Italian destroyer Borea (1927)

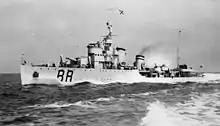
"Borea" at high speed

"Borea" was laid down by Gio. Ansaldo & C. at their Genoa shipyard on 29 April 1925, launched on 28 January 1927 and completed on 14 November. The ship was initially assigned to the 5th Destroyer Squadron for a short time. In March 1928 she participated in a training cruise in the Tyrrhenian Sea. "Borea" was then assigned together with , and to the 1st Squadron of the I Destroyer Flotilla based at La Spezia. In 1928 the destroyer also visited Ibiza, followed up by another cruise to Tripoli in 1929. In the summer of 1930 "Borea" together with the ships of her squadron participated in the training cruise in the Aegean Sea visiting Nafplion, Thessaloniki, Rhodes and other Dodecanese islands. In 1931 "Borea" together with , "Ostro" and as well as older , and formed 1st Destroyer Flotilla, part of II Naval Division. In 1934 after another reorganization "Borea" as well as , and "Ostro" were again reunited, now forming the 4th Destroyer Squadron, part of II Naval Division.